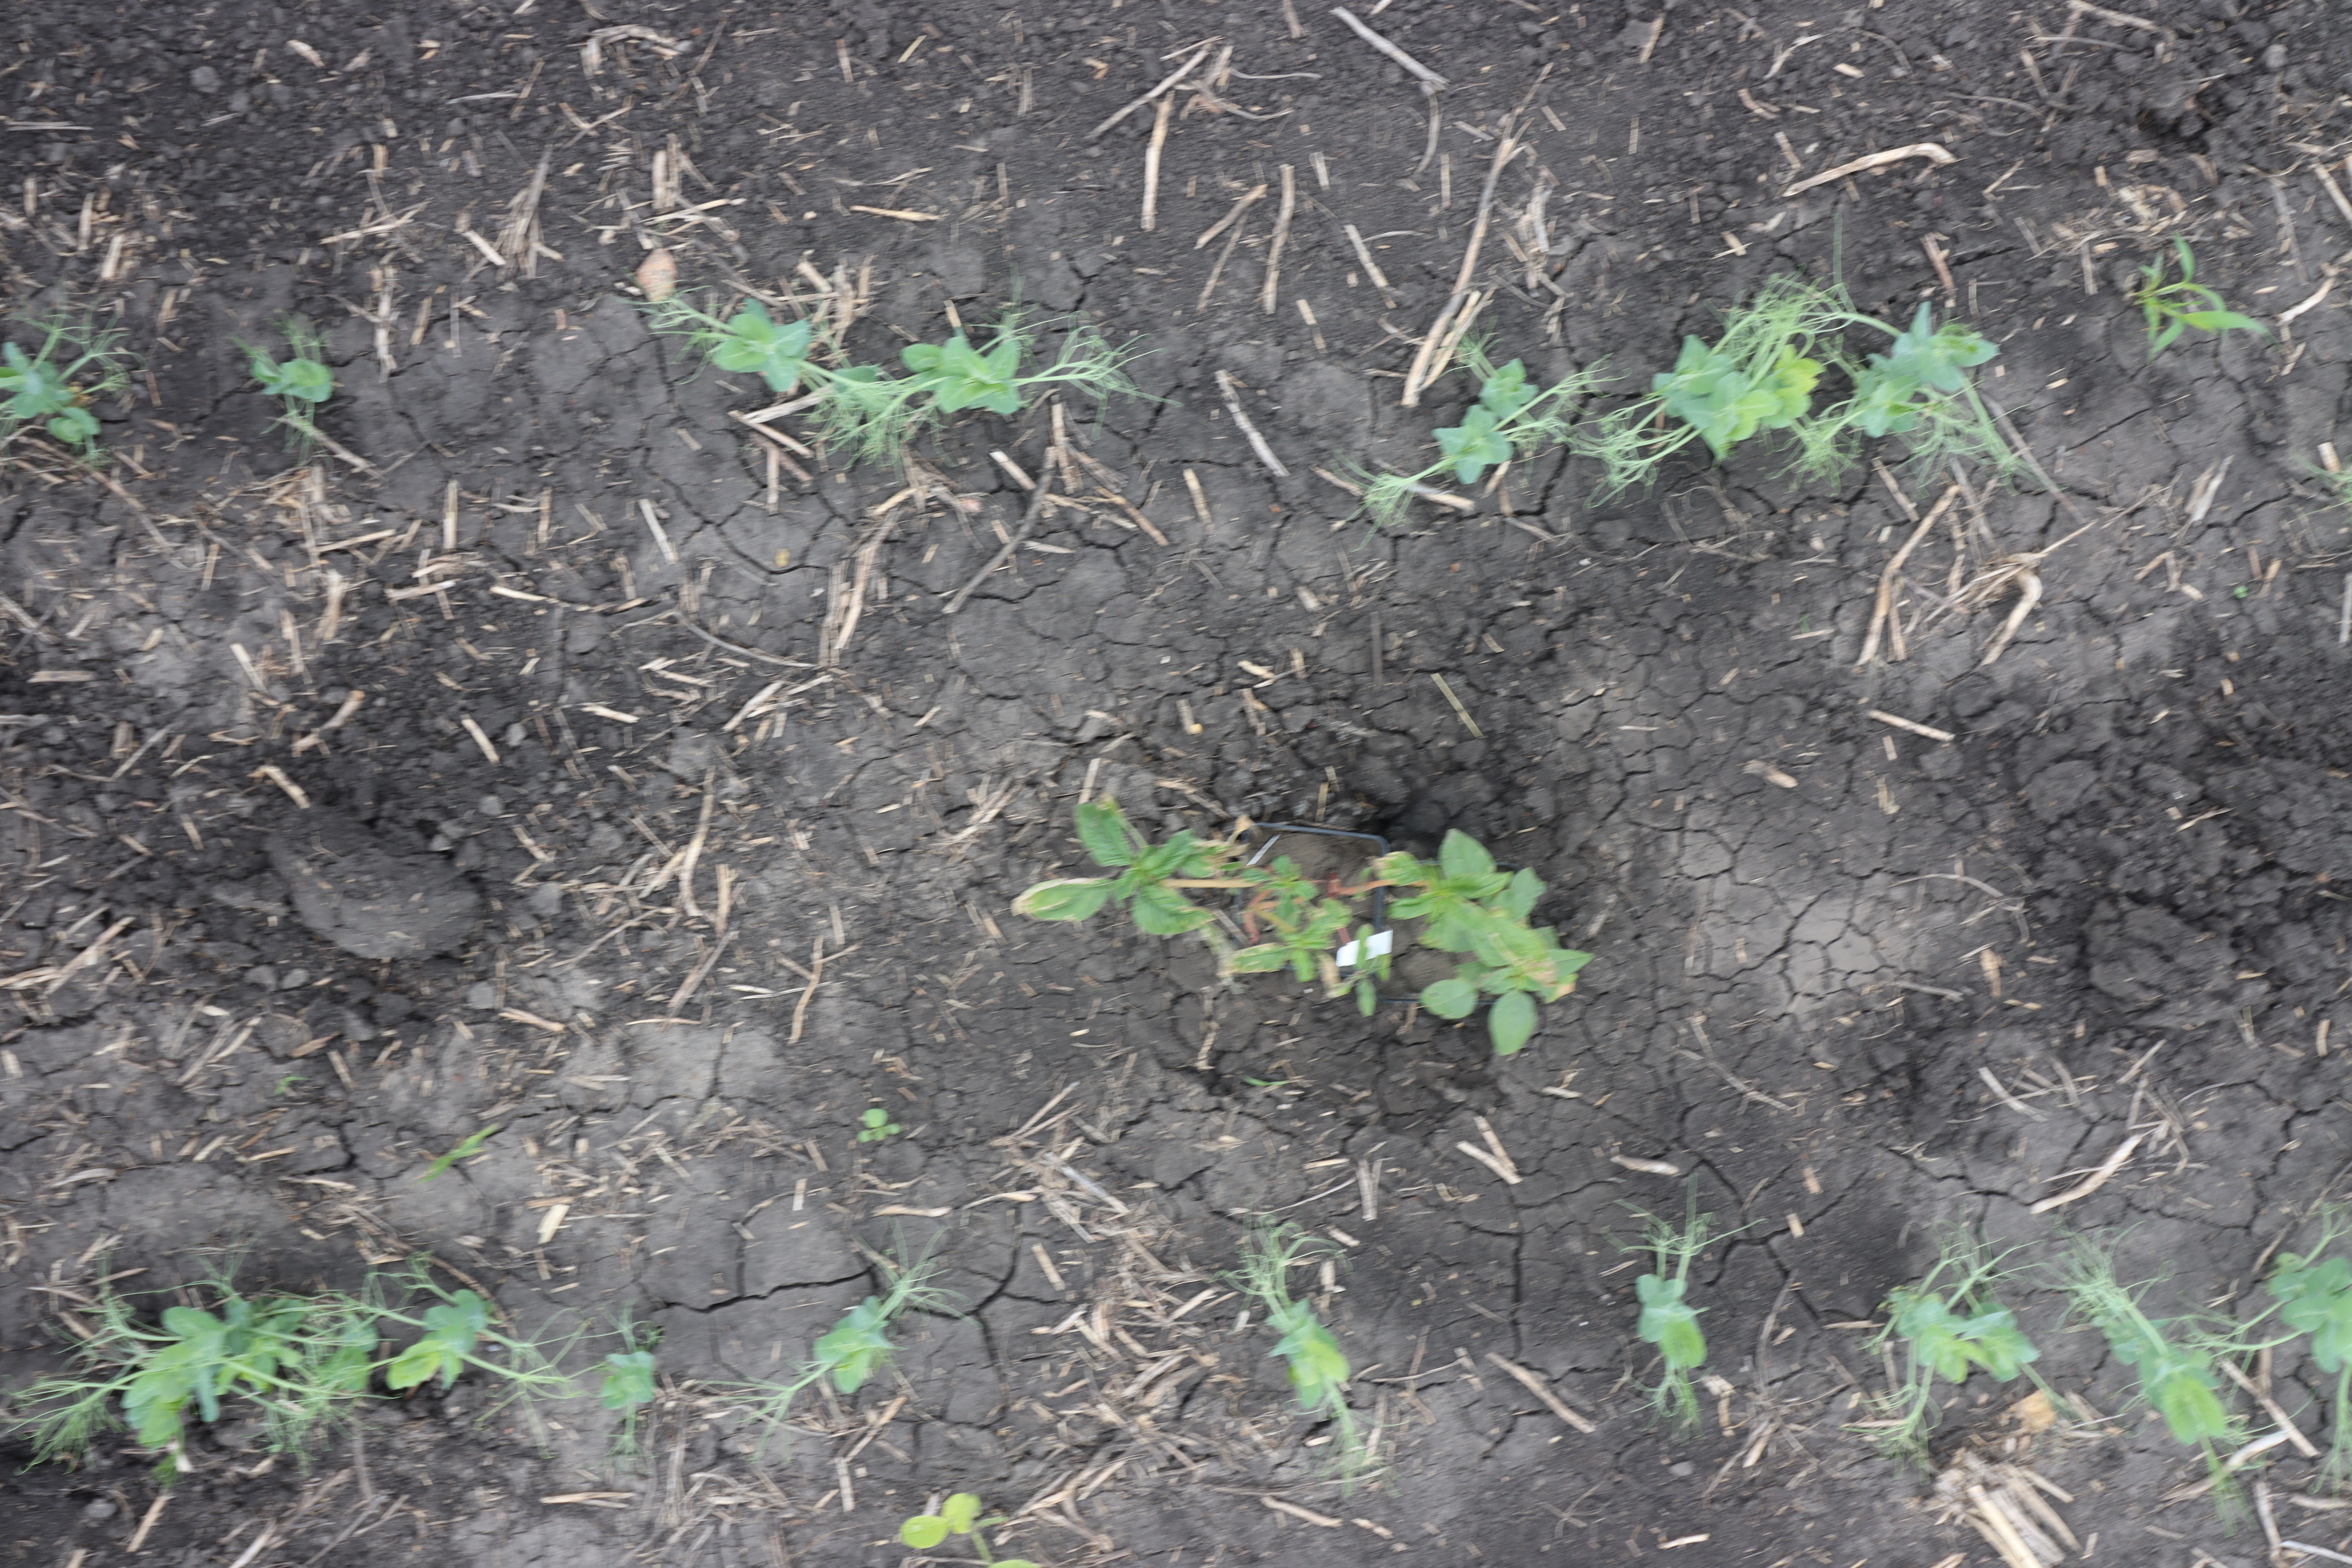
Crop: Field pea
Objects: Field Pea, Field Pea, Field Pea, Field Pea, Field Pea, Field Pea, Field Pea, Field Pea, Field Pea, Field Pea, Field Pea, Field Pea, Waterhemp, Waterhemp